Oregon World War II Memorial

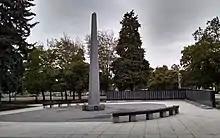
The memorial in 2015

The Oregon World War II Memorial to Oregon veterans of World War II, is located the grounds of the Oregon State Capitol, in Salem, Oregon, United States. Nine memorial plaques recount the stories of action of Oregon Army, Marines, Navy, Air Corps, National Guard, and civilians. A memorial wall records the names of those killed in action. A granite pavement featuring an inscribed world map, with stars indicating the theaters of war where Oregon soldiers, sailors, marines and airmen served, surrounding an obelisk which is blank and unadorned.